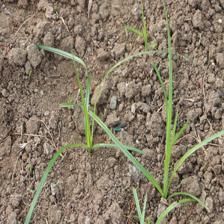
Label: Grass